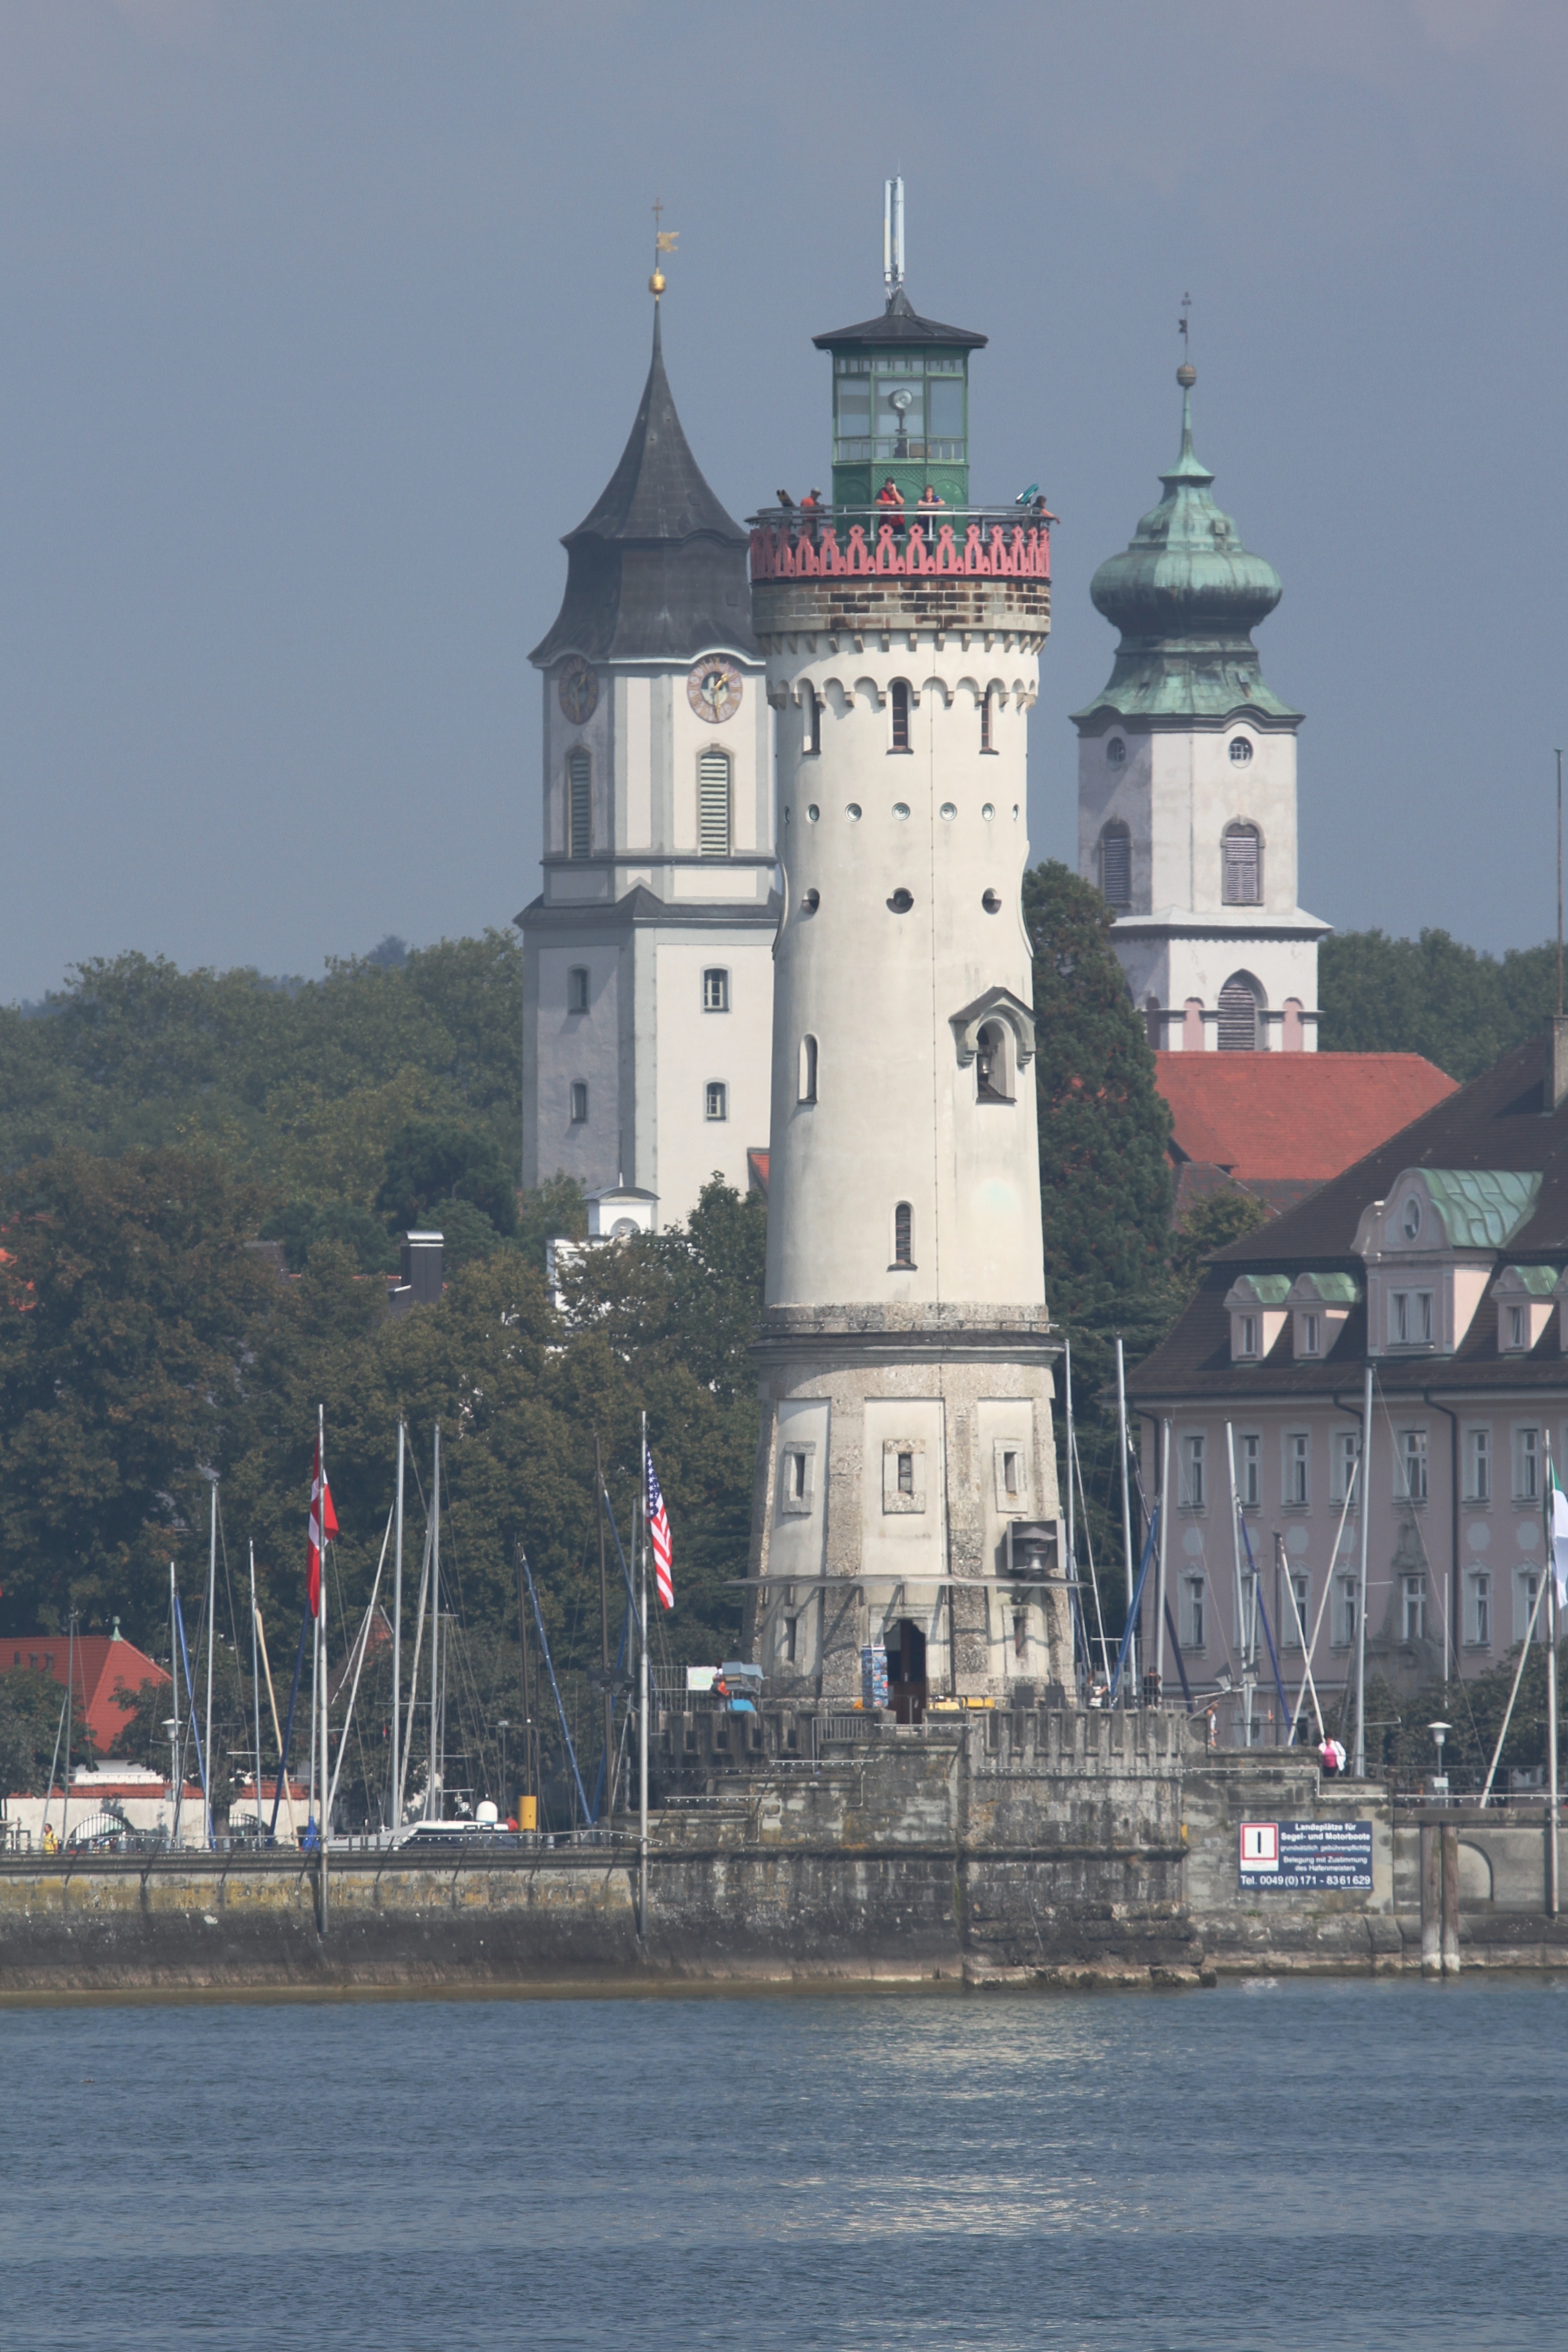
sea, water, lighthouse, chateau, city, tower, church, port, waterway, bank, germany, lake constance, quay wall, harbour entrance, lindau